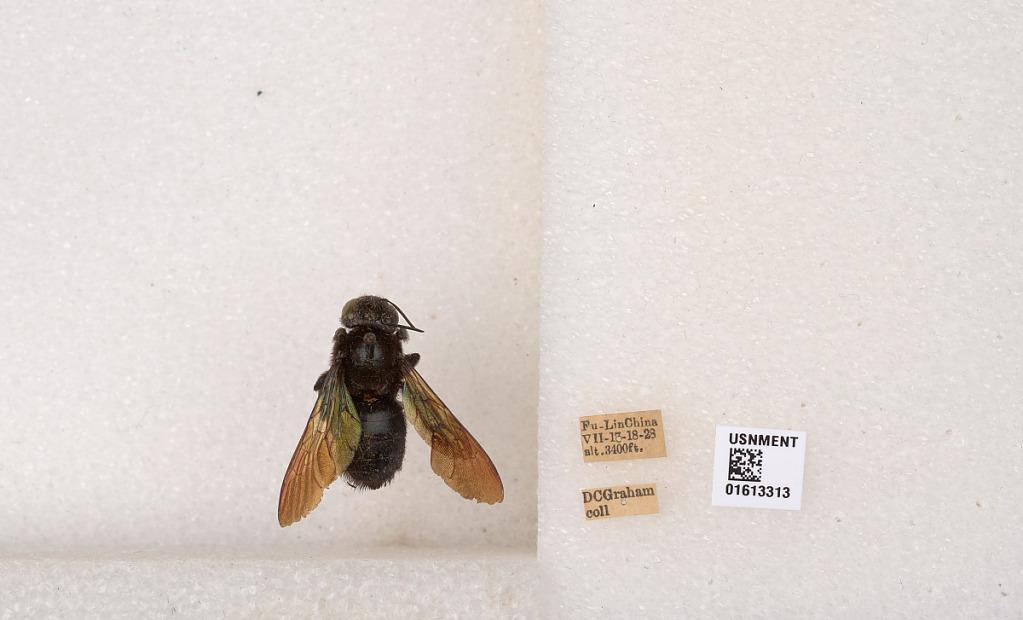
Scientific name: Xylocopa (Biluna) tranquebarorum tranquebarorum (Swederus)
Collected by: D. Graham
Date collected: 1928-7-13
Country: China
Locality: Fu-Lin